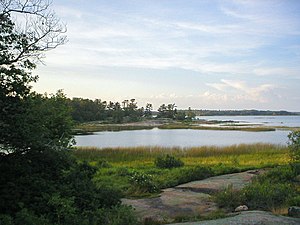
Georgian Bay Islands National Park
Cedar Springs, Beausoleil Island
Georgian Bay Islands National Park består af 63 små øer eller dele af øer i Georgian Bay, i nærheden af Port Severn, i den canadiske provins Ontario. Nationalparken blev oprettet i 1929, og har siden 2004 været en del af Georgian Bay Littoral Biosfærereservat. Parken ligger ved den sydøstlige kyst af Georgian Bay. Øerne kan kun nås med båd. Den største er Beausoleil Island hvortil der er rute fra Honey Harbour. På øen findes mulighed for overnatning og vandrestier.